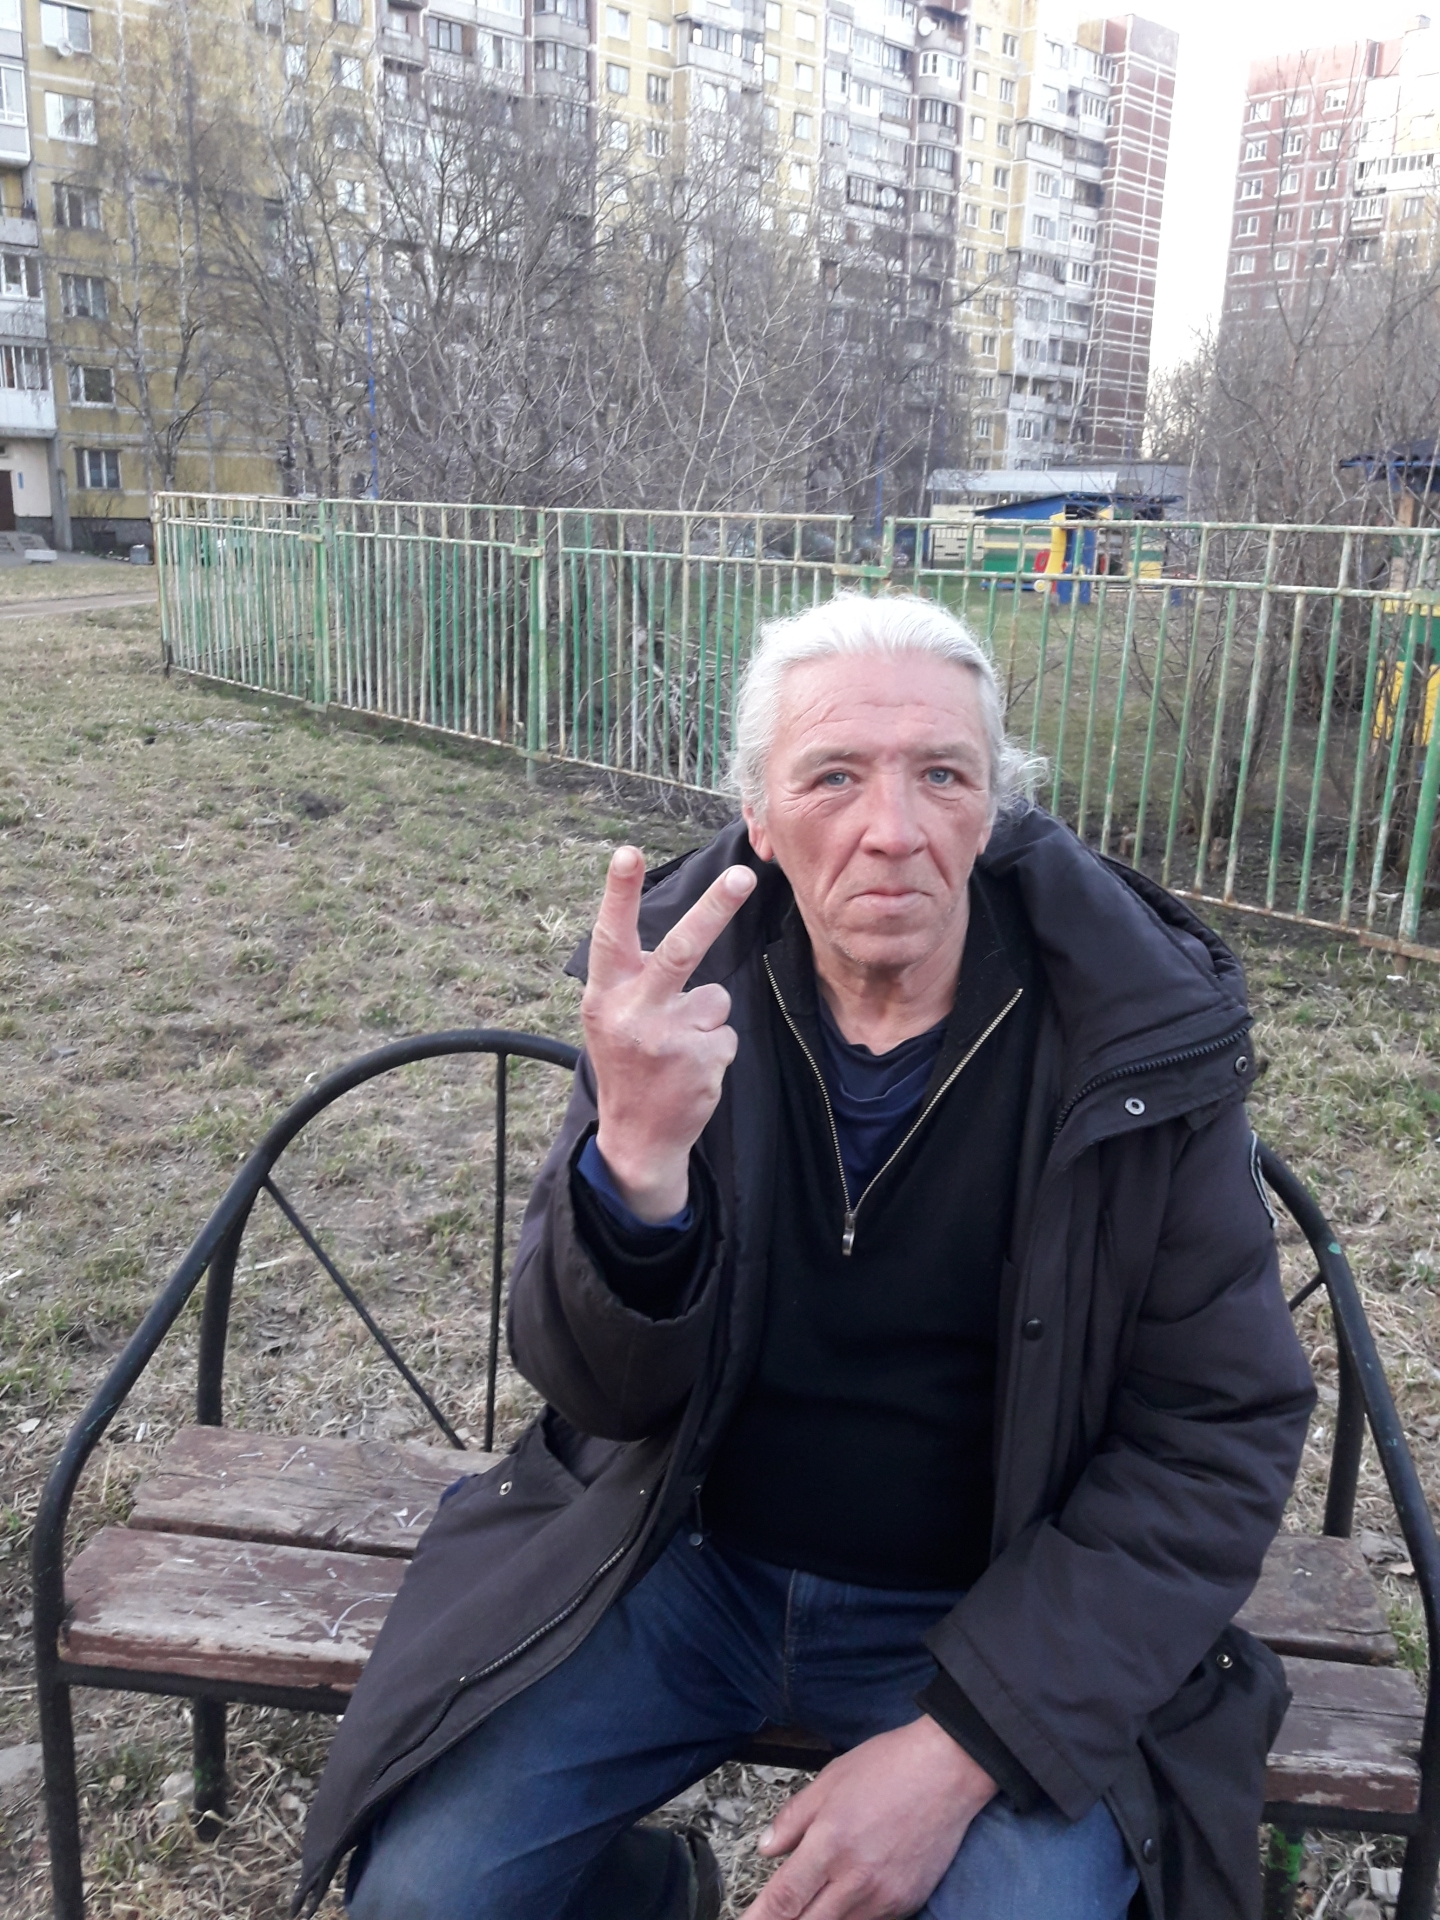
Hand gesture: peace_inverted